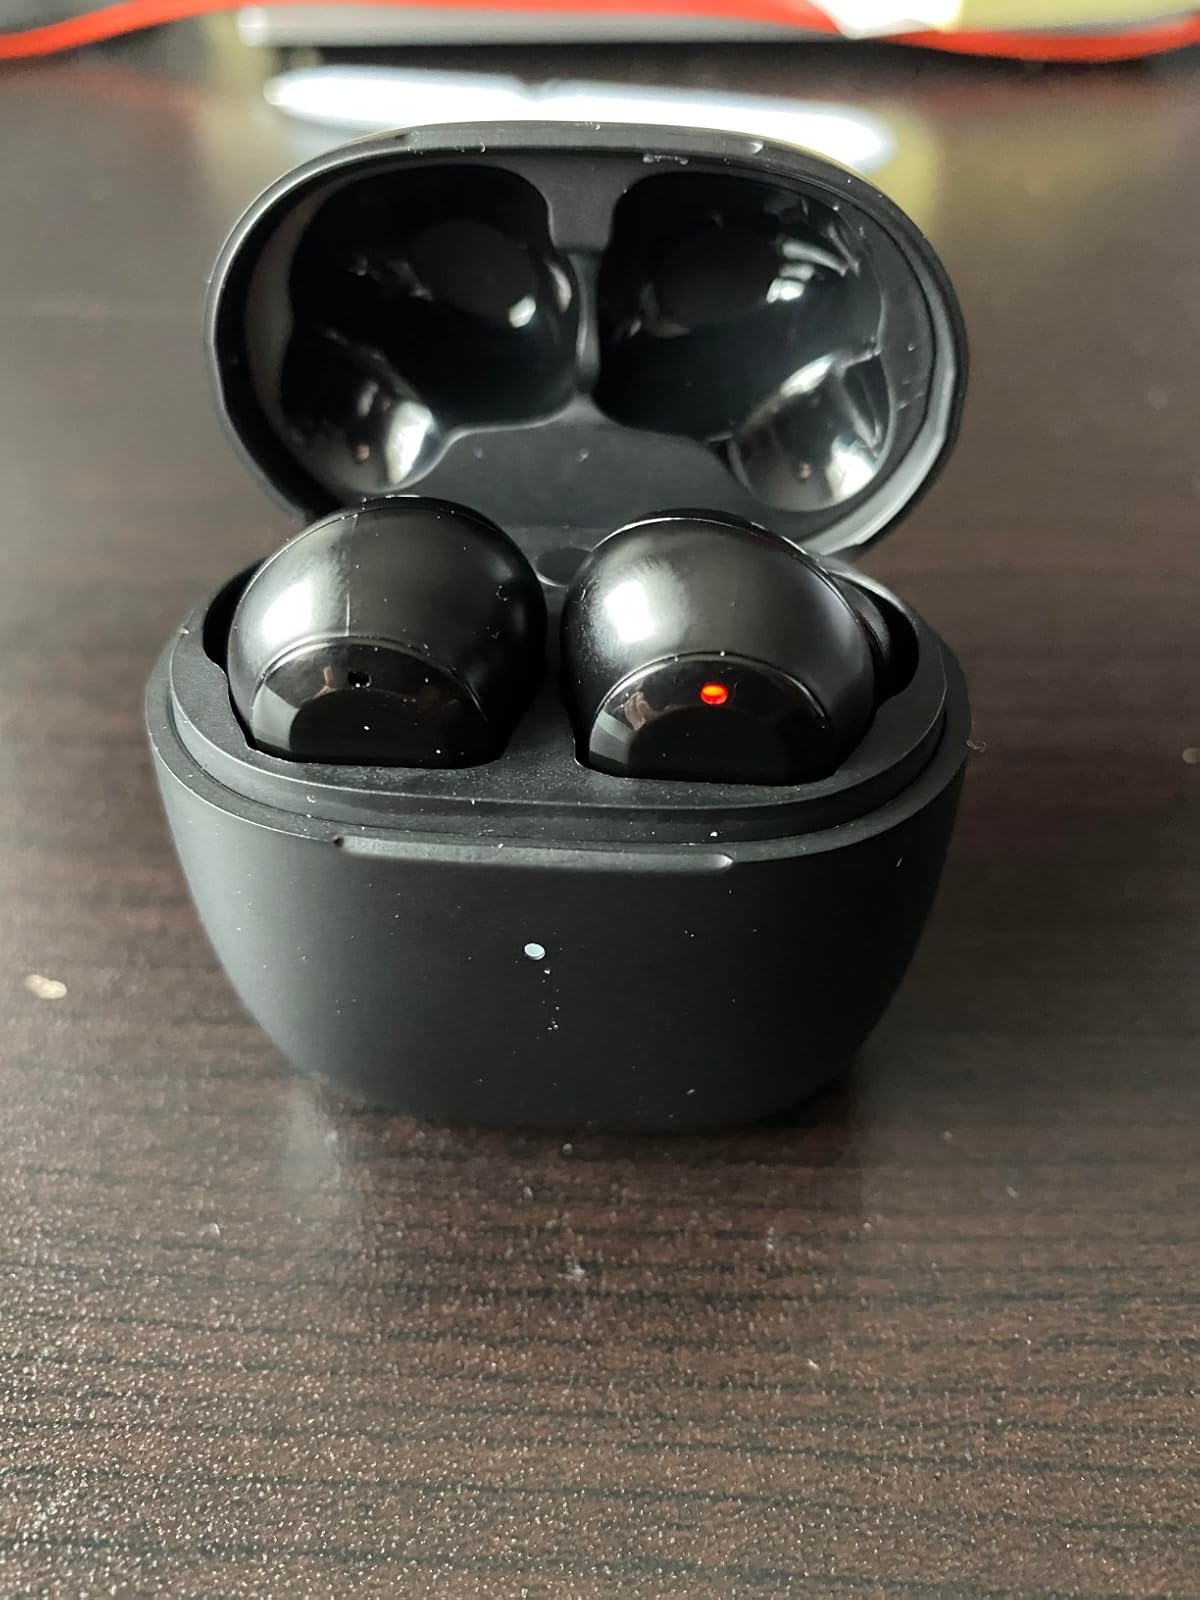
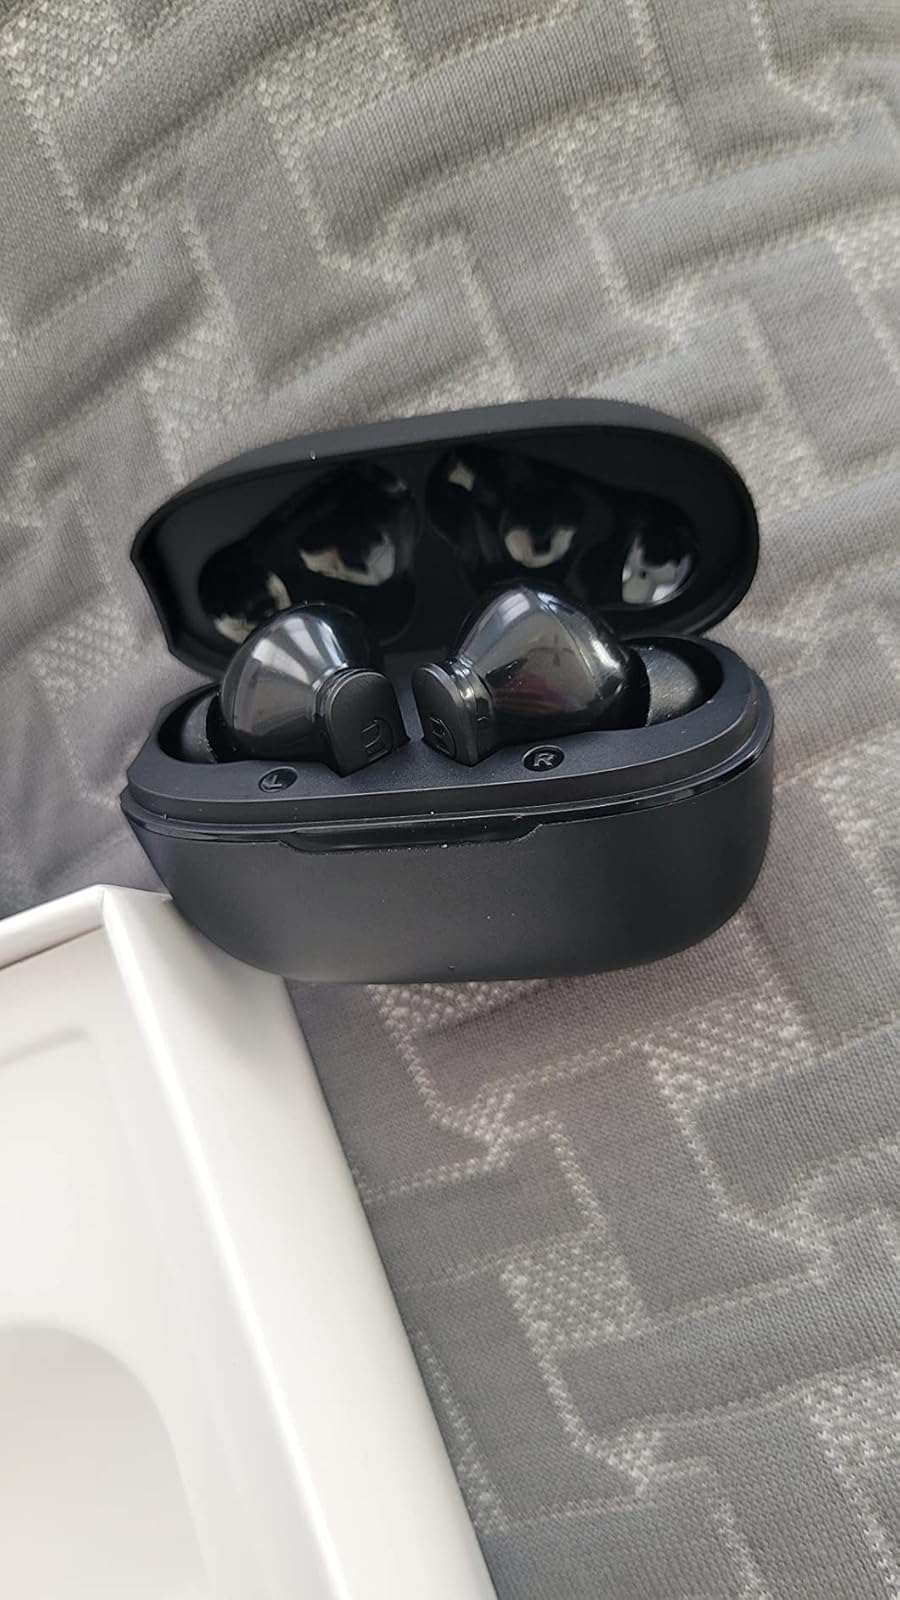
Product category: earbuds
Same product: no